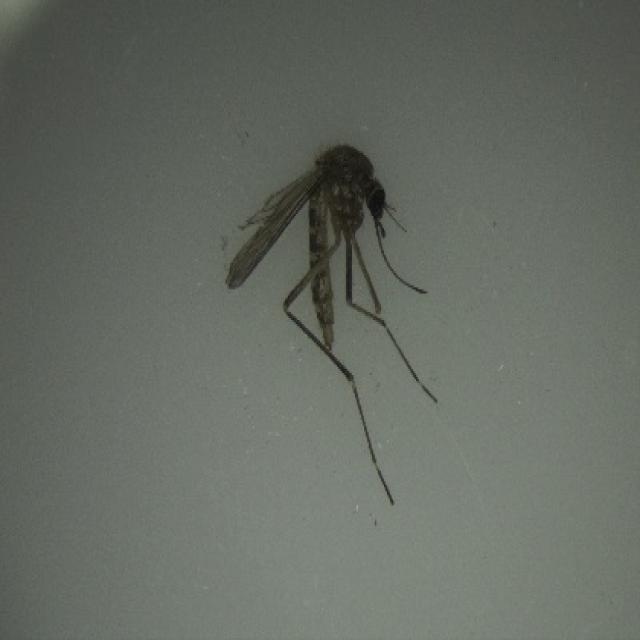
Species: aedes_vexans